Winston Monseque

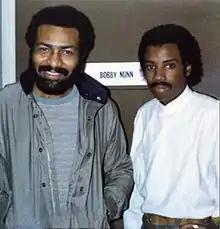
Winston Monseque and Bobby Nunn backstage at American Bandstand

Andrew Hamilton, in his four star review in the AllMusic Guide stated that Táta Vegas's album, ""Totally Táta" is a marvelous production by Winston Monseque."